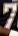
Number: 7